Siege of Mirandola (1355)

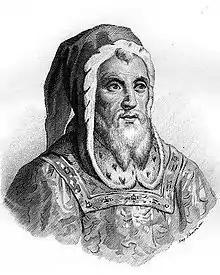
Bernabò Visconti

War broke out between the Estensi (guelfs) and the Visconti (ghibellins), and the latter besieged Mirandola in early December 1355, with an army of 1,500 horsemen and many masnadiers, who raided the surrounding territory and San Felice sul Panaro.